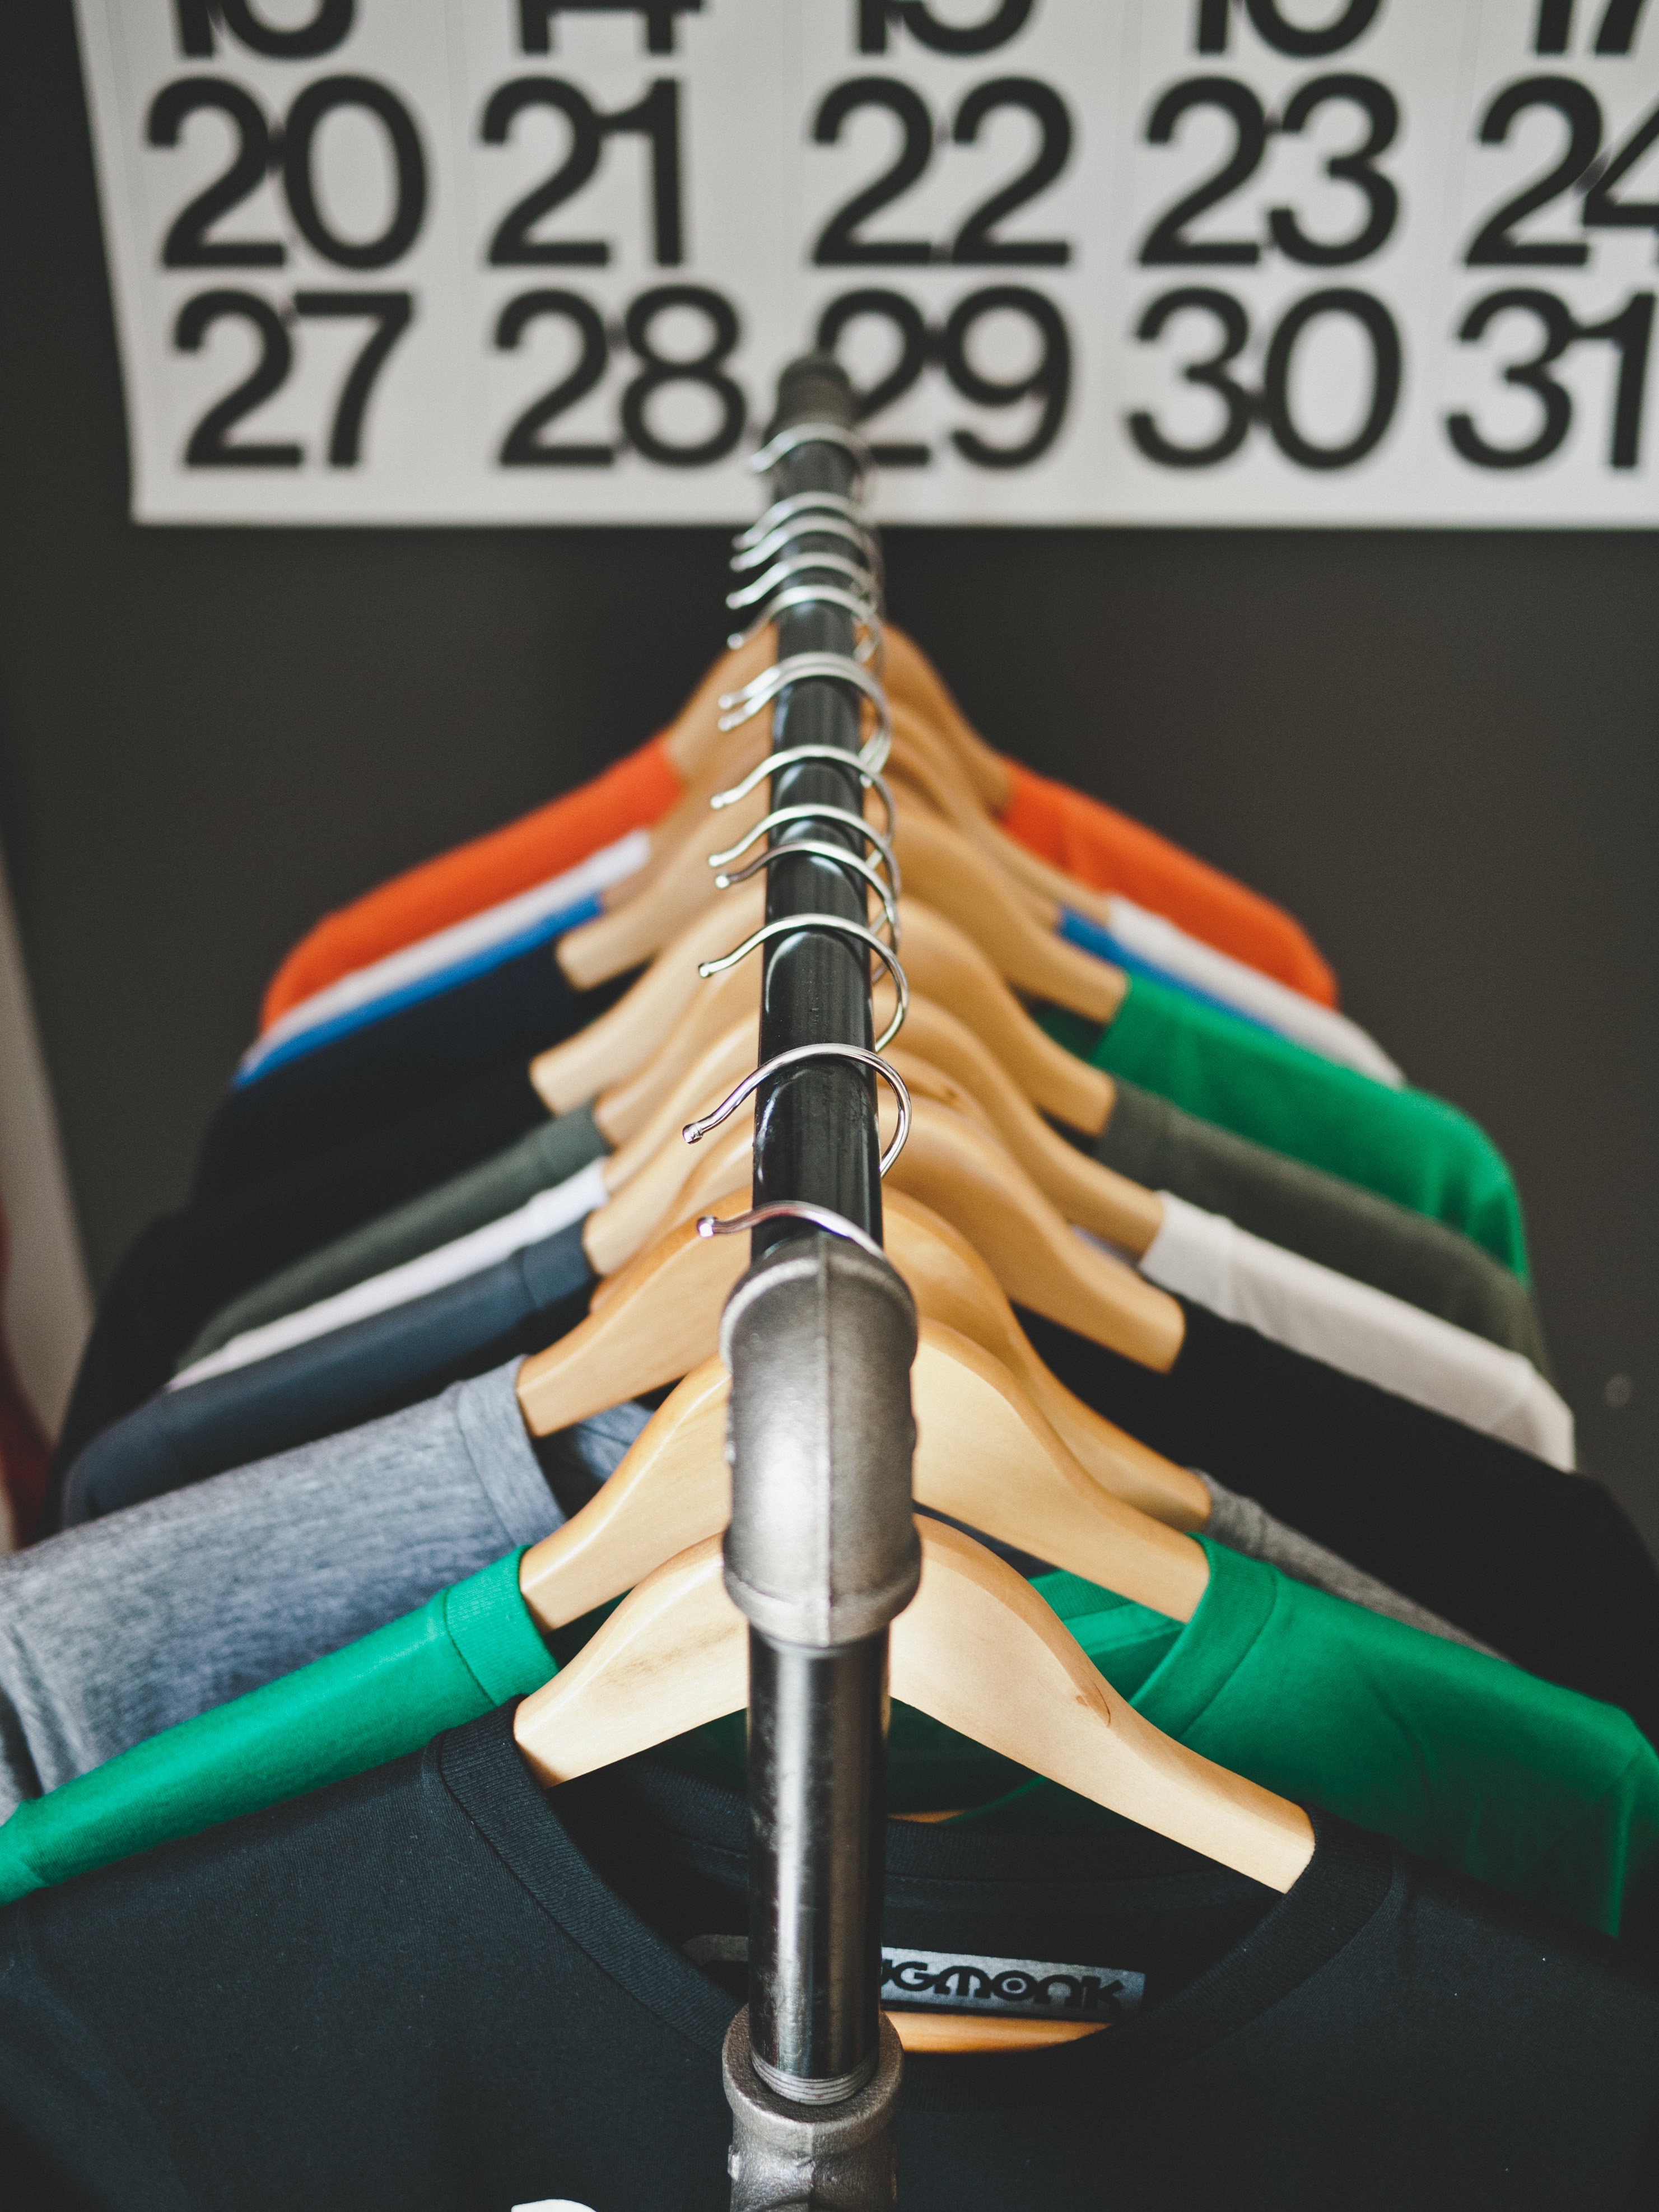
hand, guitar, finger, tshirt, clothing, rack, shopping